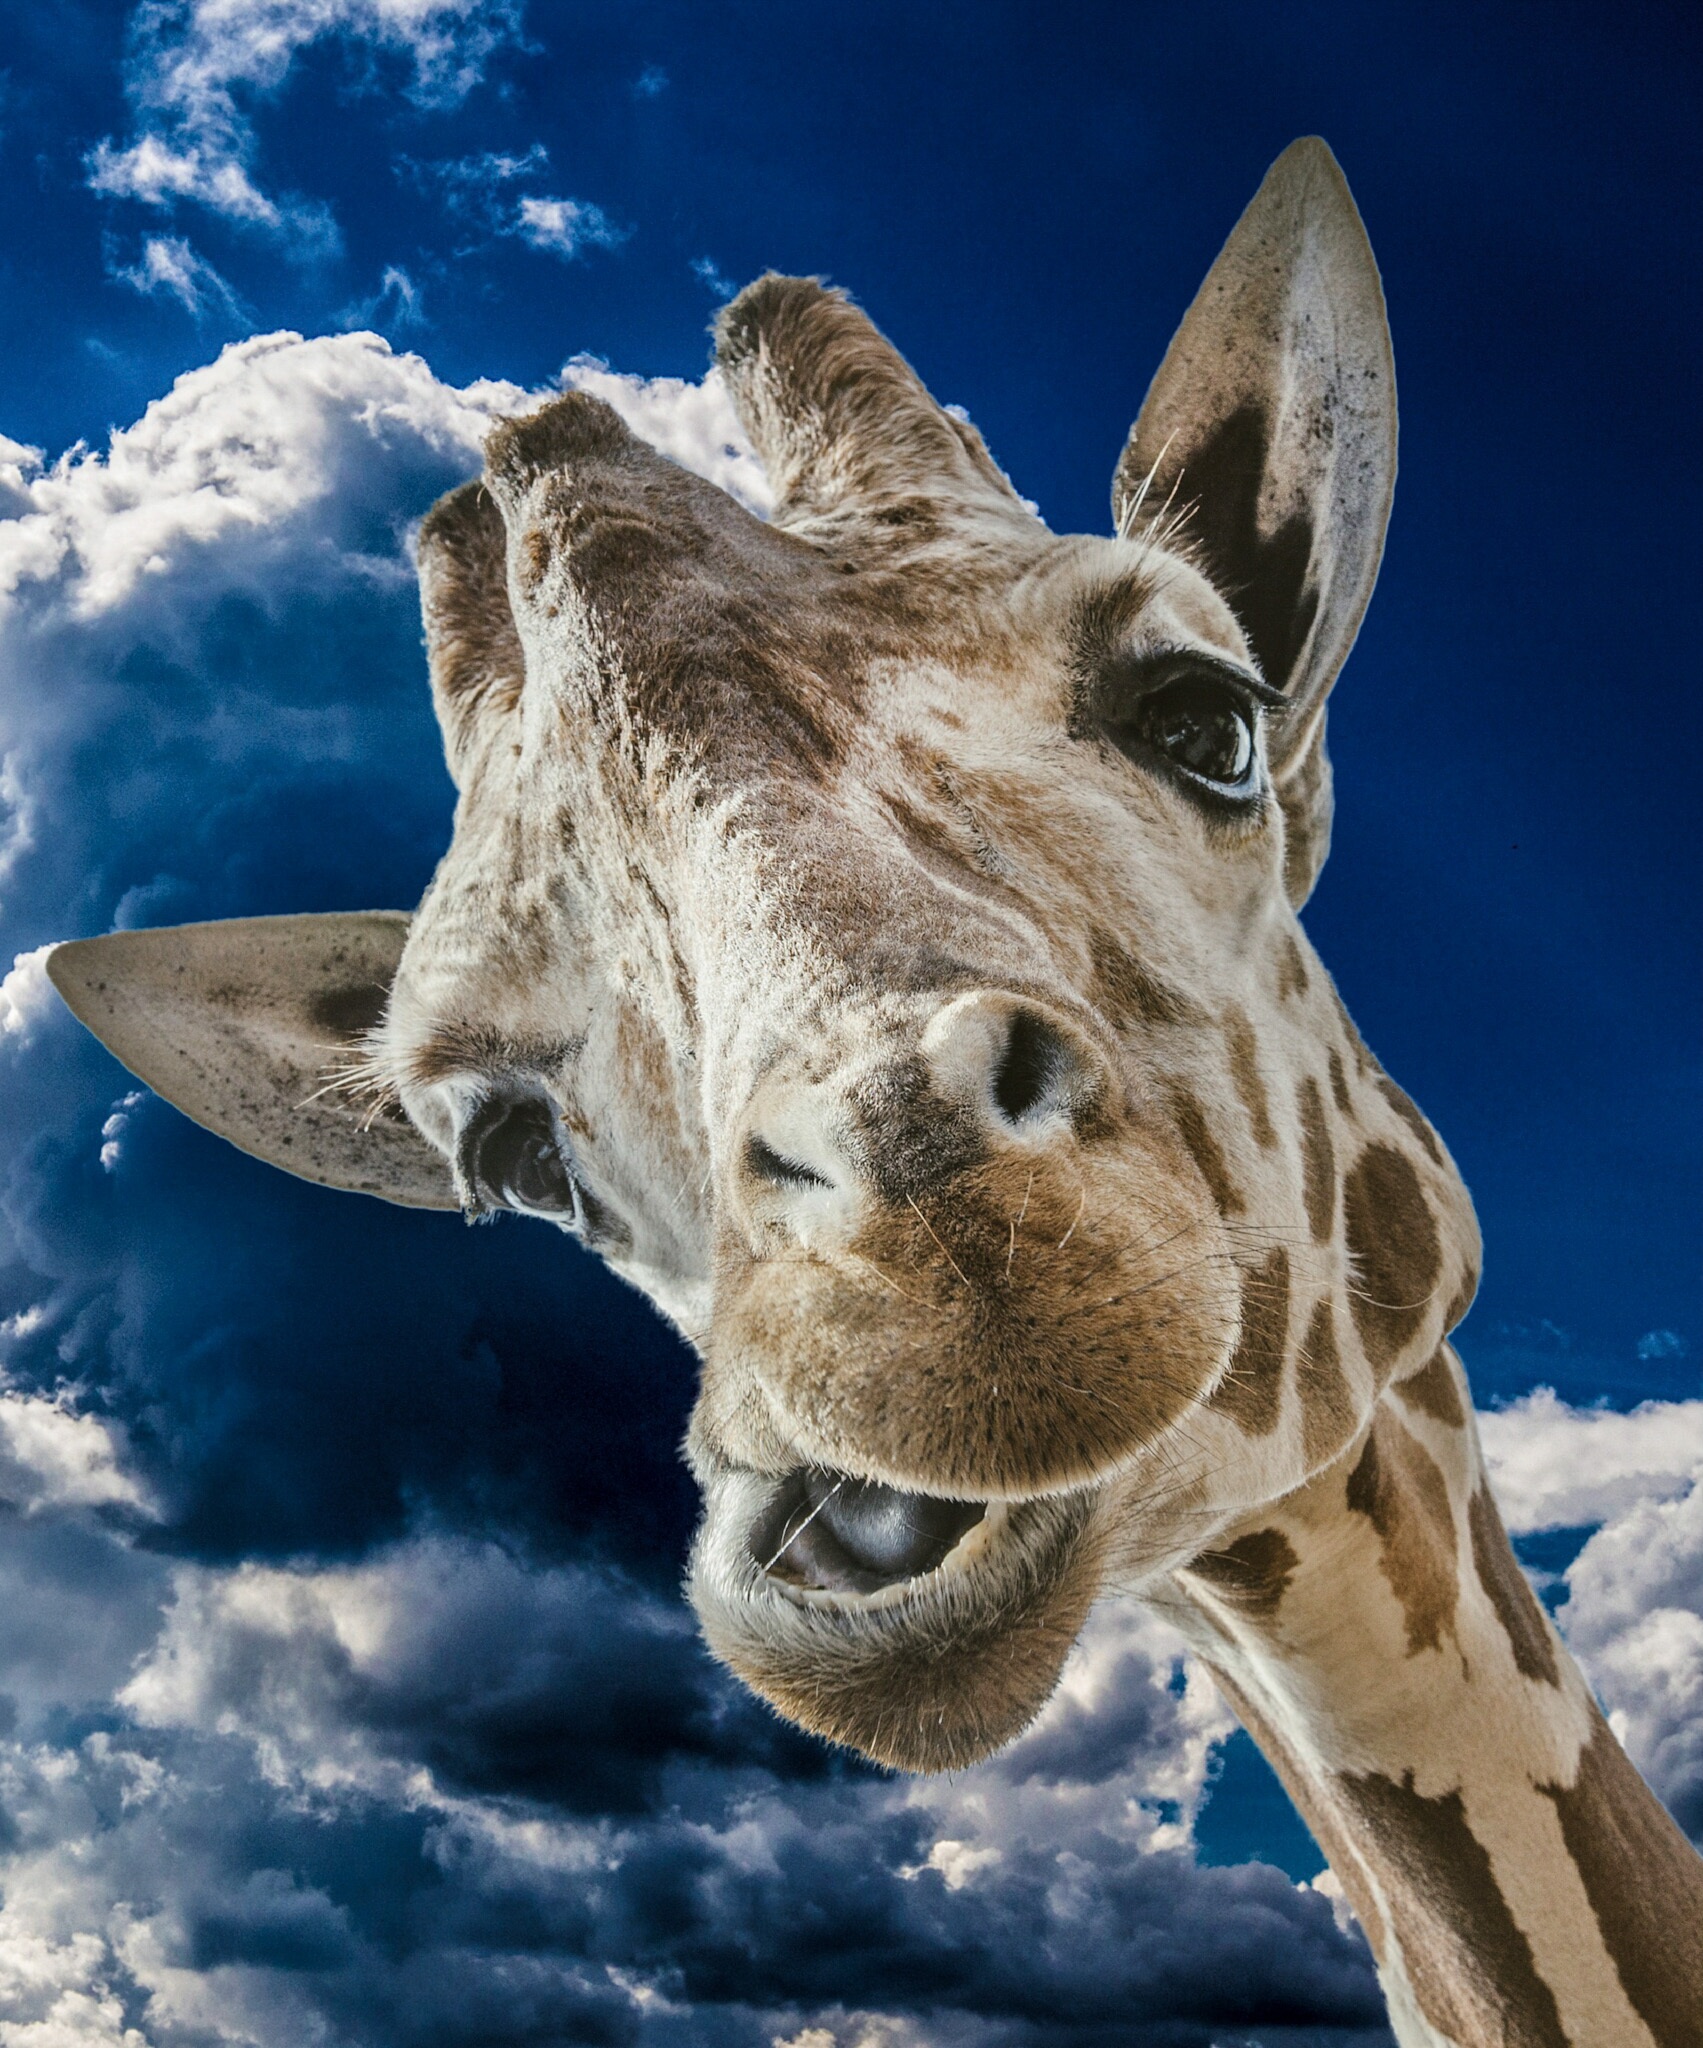
sky, animal, wildlife, wild, mammal, fauna, wild animal, giraffe, clouds, head, vertebrate, funny, giraffidae